Solanum torvum

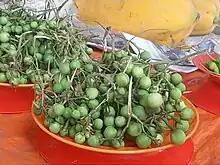
Sold at morning markets in Malaysia

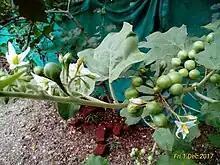
Solanum torvum is a bushy, erect and spiny perennial plant The plant is usually 2 or 3 m in height and 2 cm in basal diameter, but may reach 5m in height and 8 cm in basal diameter. The shrub usually has a single stem at ground level, but it may branch on the lower stem. The stem bark is gray and nearly smooth with raised lenticels.

The plant is usually 2 or 3 m in height and 2 cm in basal diameter, but may reach 5m in height and 8 cm in basal diameter. The shrub usually has a single stem at ground level, but it may branch on the lower stem. The stem bark is gray and nearly smooth with raised lenticels. The inner bark has a green layer over an ivory color (Little and others 1974). The plants examined by the author , growing on firm soil, had weak taproots and well-developed laterals. The roots are white. Foliage is confined to the growing twigs.